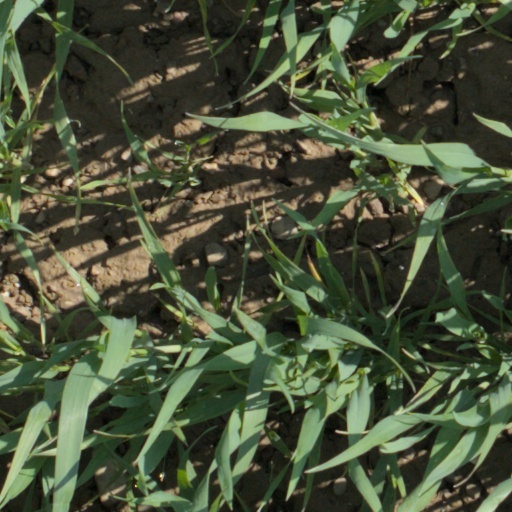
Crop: wheat